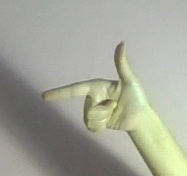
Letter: yaa